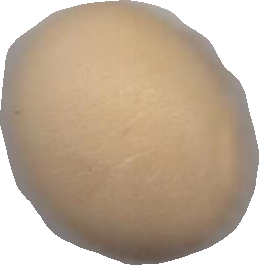
Variety: Grobogan